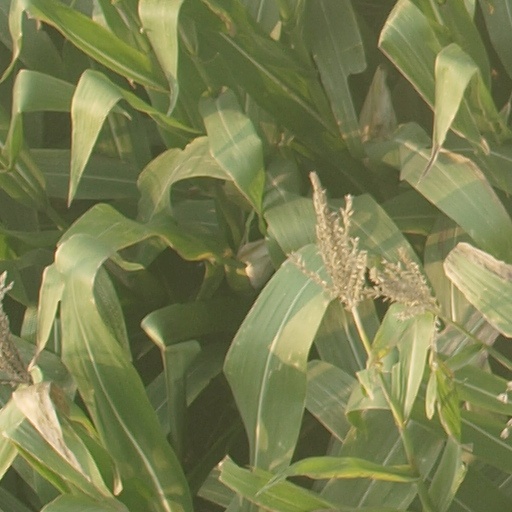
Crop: maize; corn